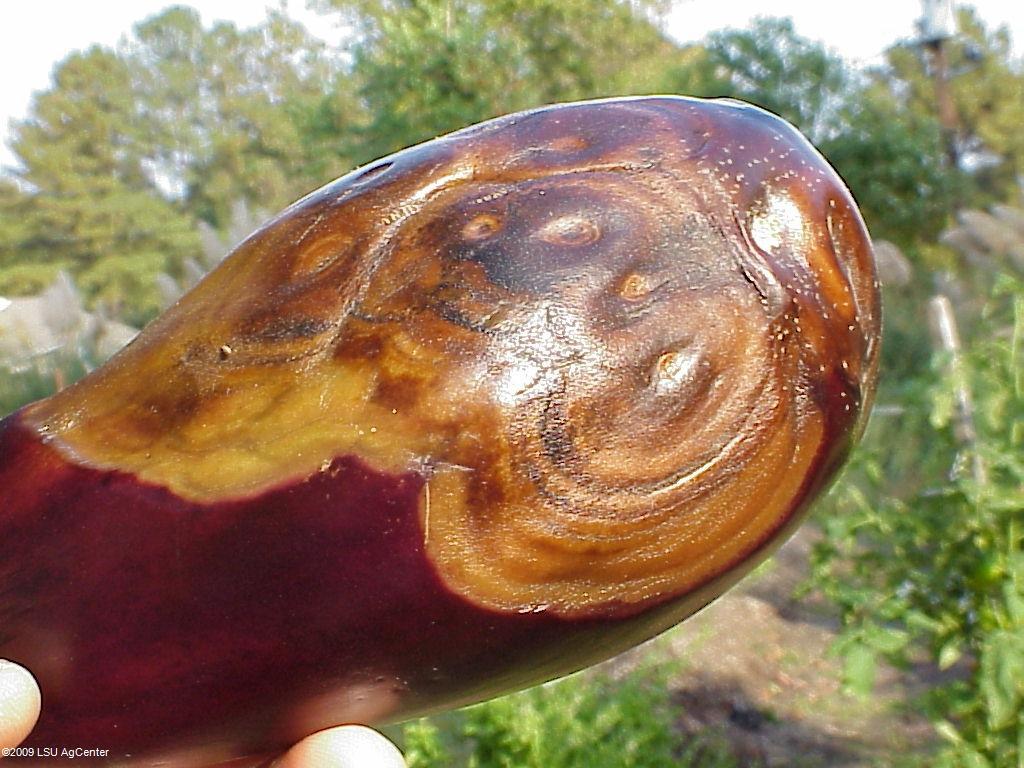
Plant: Eggplant
Disease: eggplant phomopsis fruit rot